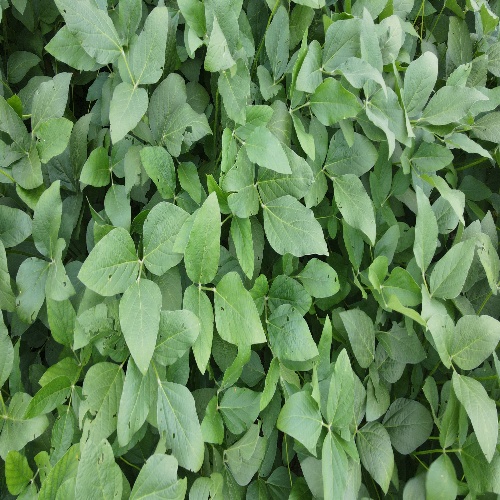
Label: Caterpillar